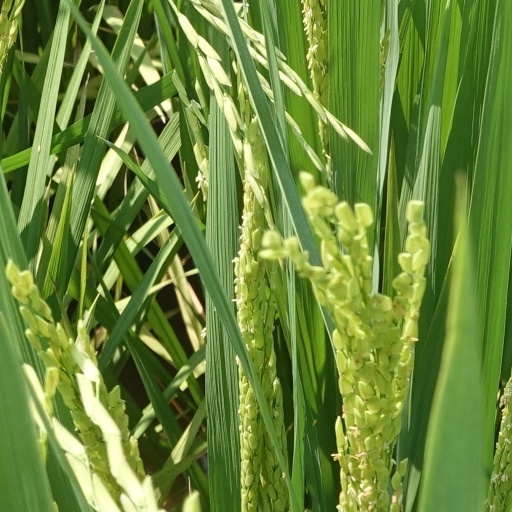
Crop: rice